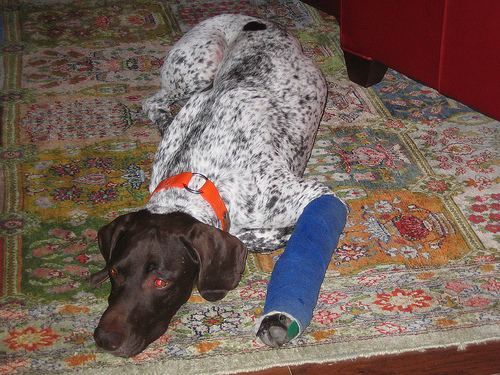
Breed: german shorthaired